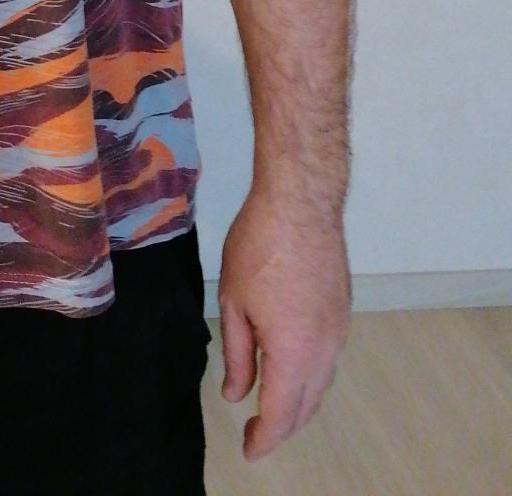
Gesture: no_gesture